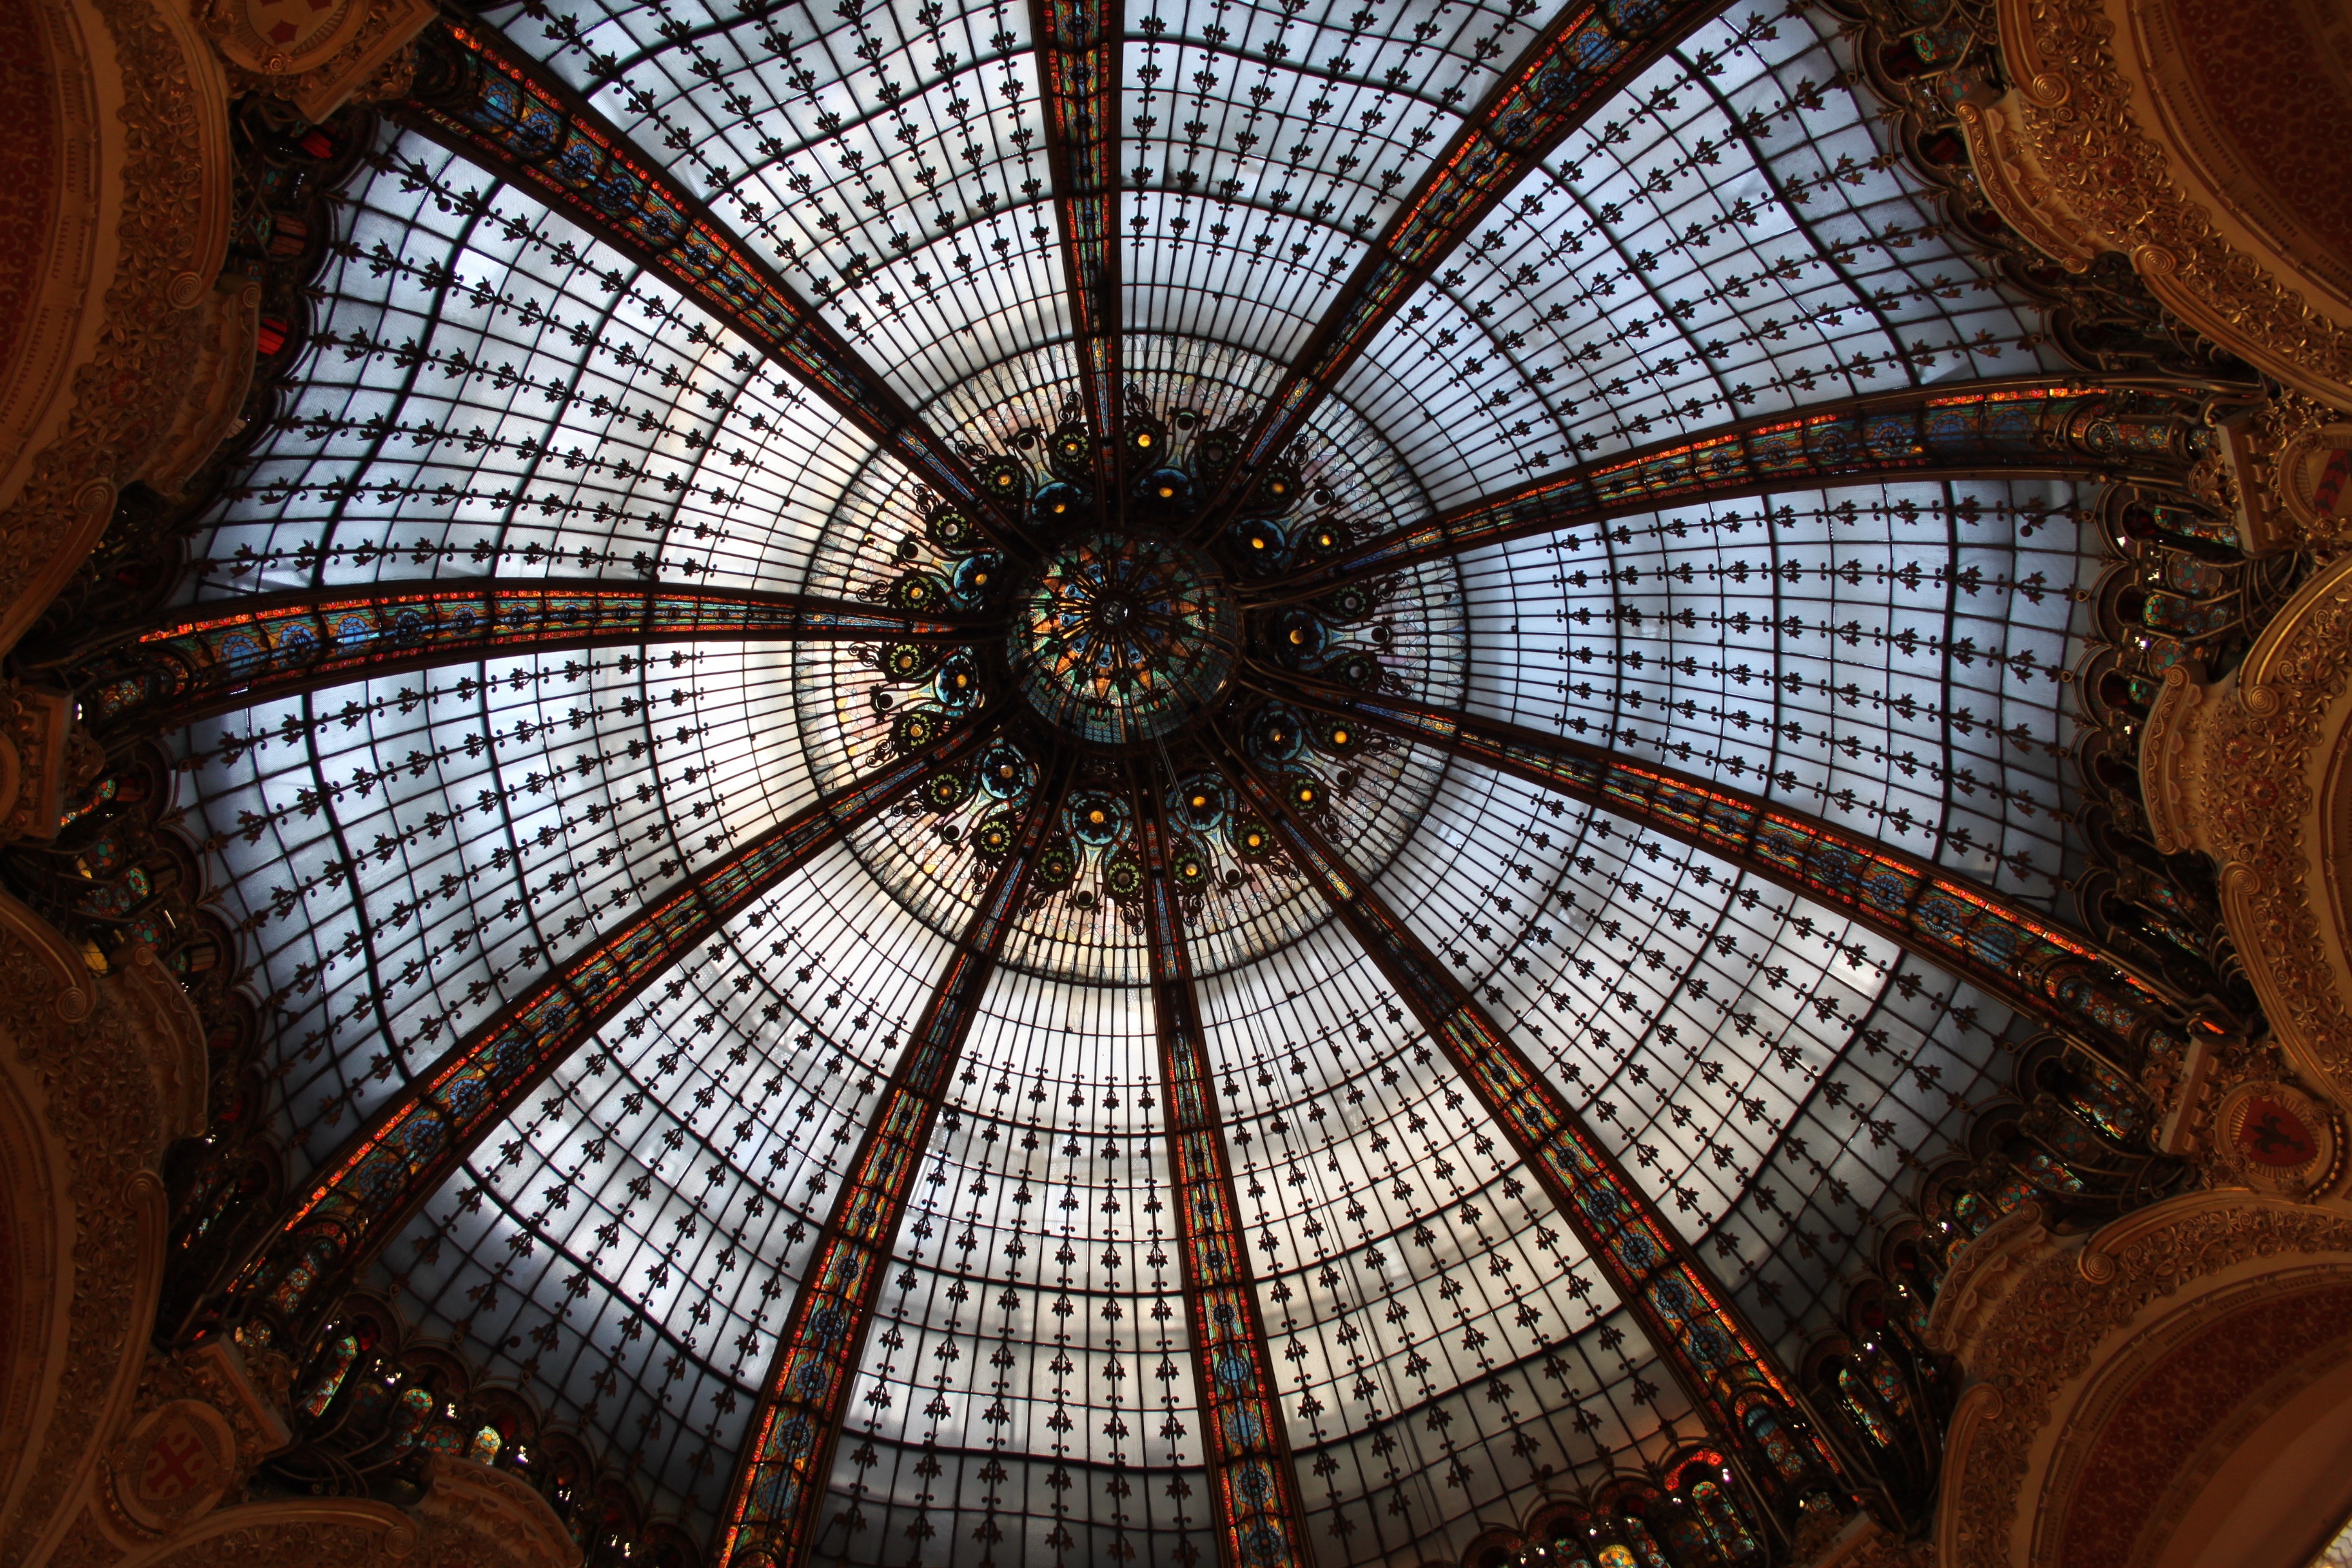
wood, window, glass, paris, france, landmark, stained glass, places of interest, art, symmetry, gallery, vault, tourist attraction, dome, lafayette, department store, ancient history